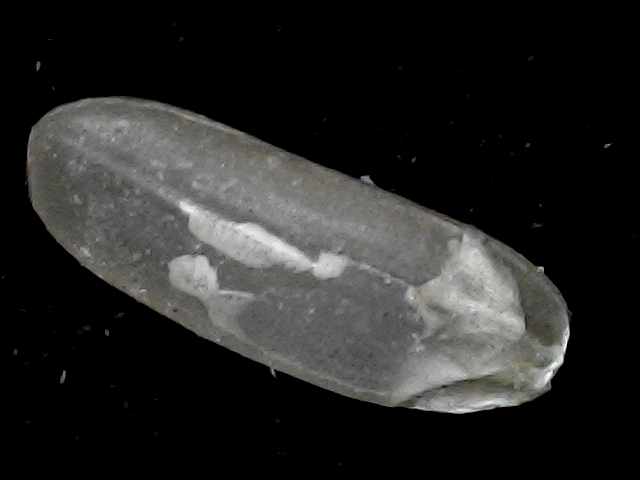
Rice variety: BD72